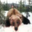
Label: bear